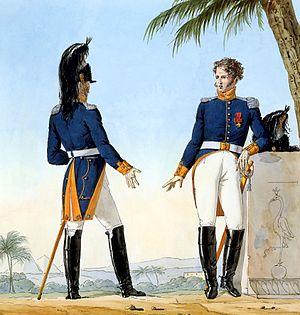
Le régiment Royal-Étranger cavalerie est un régiment de cavalerie du Royaume de France, puis de la République française et du Premier Empire, créé en 1659 devenu le 7e régiment de cuirassiers.